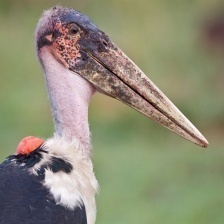
Species: MARABOU STORK
Scientific name: LEPTOPTILOS CRUMENIFER
ImageNet parent category: white_stork